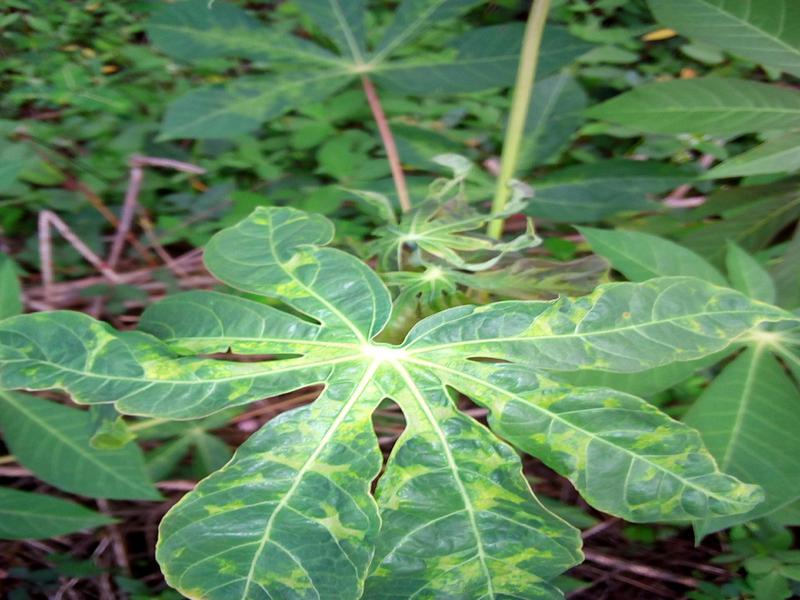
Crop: cassava
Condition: mosaic_disease